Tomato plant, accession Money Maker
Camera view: vertical (180 deg); turntable rotation: 120 degrees
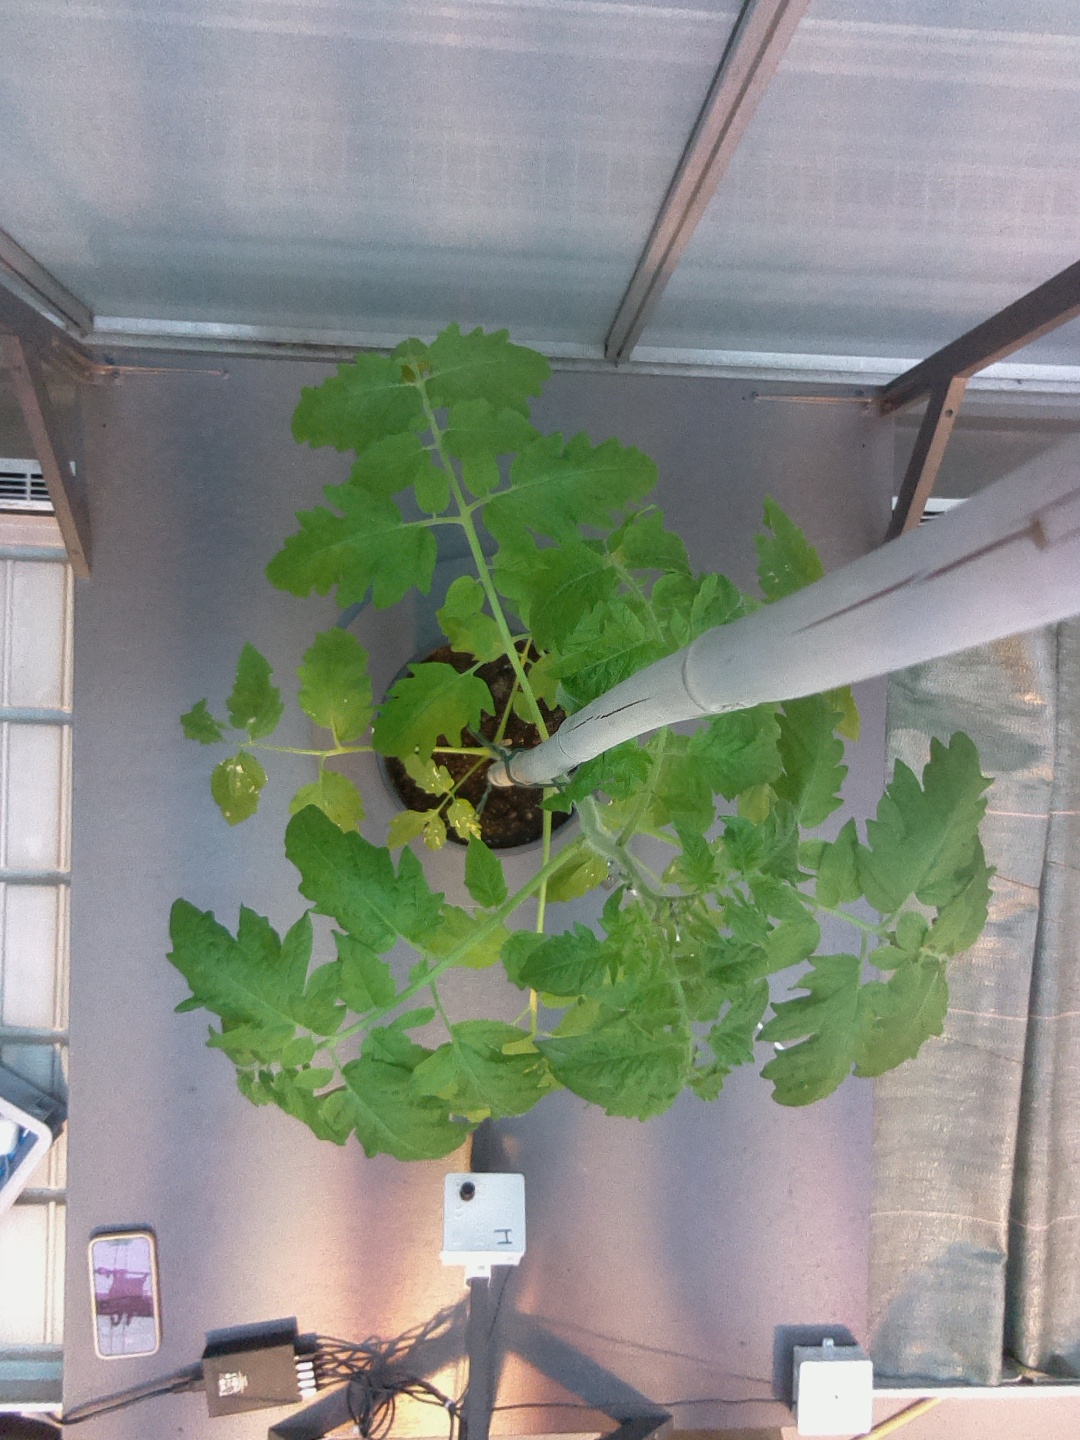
BBCH growth stage 16: 12 of true leaves visible